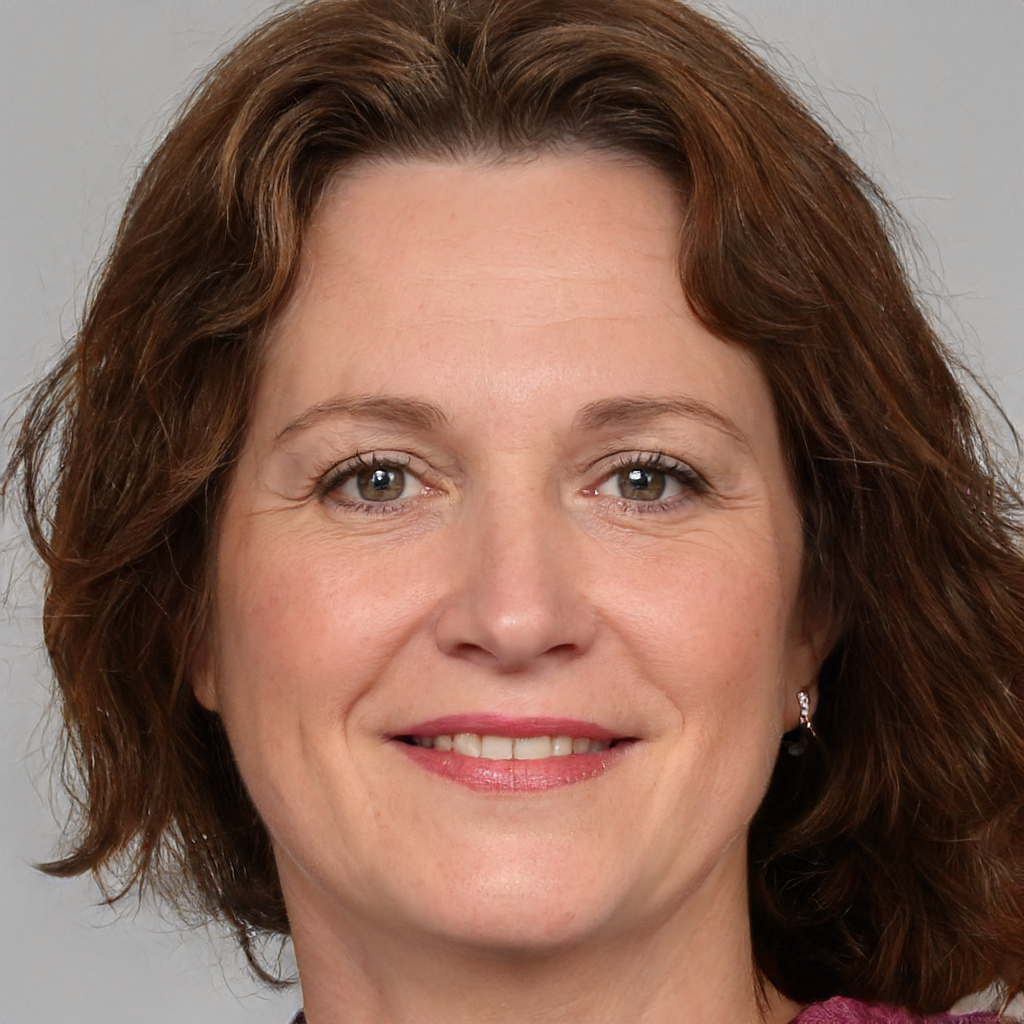
Gender: Female